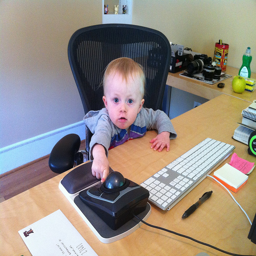
A young boy with his hand on a computer mouse.
A baby sitting at a chair by a computer desk.
The baby is sitting at his mother/father's desk touching some of the technological equipment.
A baby sits in front of a keyboard in an office chair and plays with a mouse.
A young child sits in an office chair at a work station.